Royal Poinciana Hotel

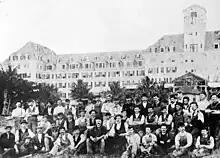
The Royal Poinciana Hotel's plumbers and mechanics in 1893, prior to the completion of the hotel

The six-story, Georgian-style hotel was built as a winter retreat for the elite by Henry Flagler, an oil, real estate, and railroad tycoon. Prior to his arrival in the early 1890s, Palm Beach was a desolate barrier island on Florida's Atlantic coast. After staying at the home of Frederick and Marsena Nelson Robert near the Lake Worth Lagoon, Flagler described the area as a "veritable paradise" and envisioned a resort hotel for elite and wealthy guests. He soon purchased land on both shores of Lake Worth, triggering a small boom, which increased land prices by up to 60% and attracted more businesses to the area. Next, Flagler announced his intentions to extend the Florida East Coast Railway (FEC) to the area, build a hotel on the eastern side of Lake Worth, and develop a commercial and residential community on the other shore, which became West Palm Beach. He then hired the firm McGuire and McDonald to construct the Royal Poinciana Hotel, while it is believed that the latter (Joseph McDonald of St. Augustine) designed the building.